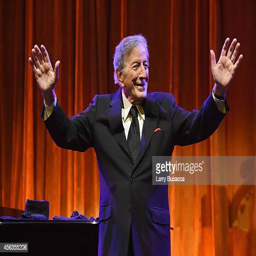
traditional pop artist performs onstage